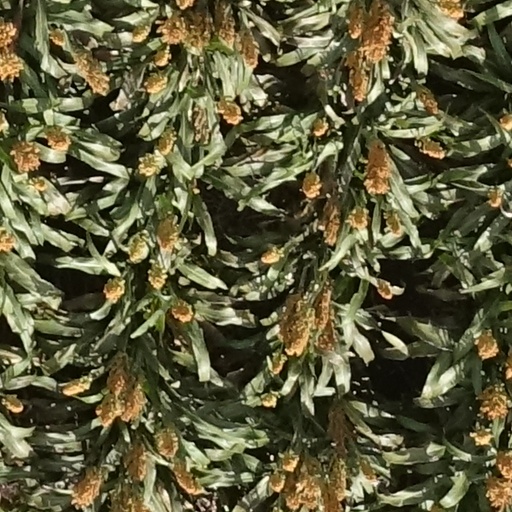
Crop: sorghum